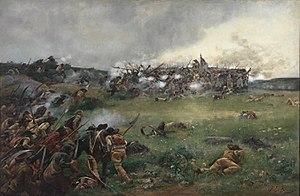
La bataille de Fougères est un combat survenant le 3 novembre 1793, pendant la virée de Galerne, lors de la guerre de Vendée, entre les Vendéens de l'Armée catholique et royale et l'armée républicaine.
Pierre Emmanuel Vincent Marie de Freslon, baron de Saint-Aubin, né à La Brousse à Saint-Pôtan le 19 juillet 1766 et mort à Rennes le 7 novembre 1839, est un homme politique français.